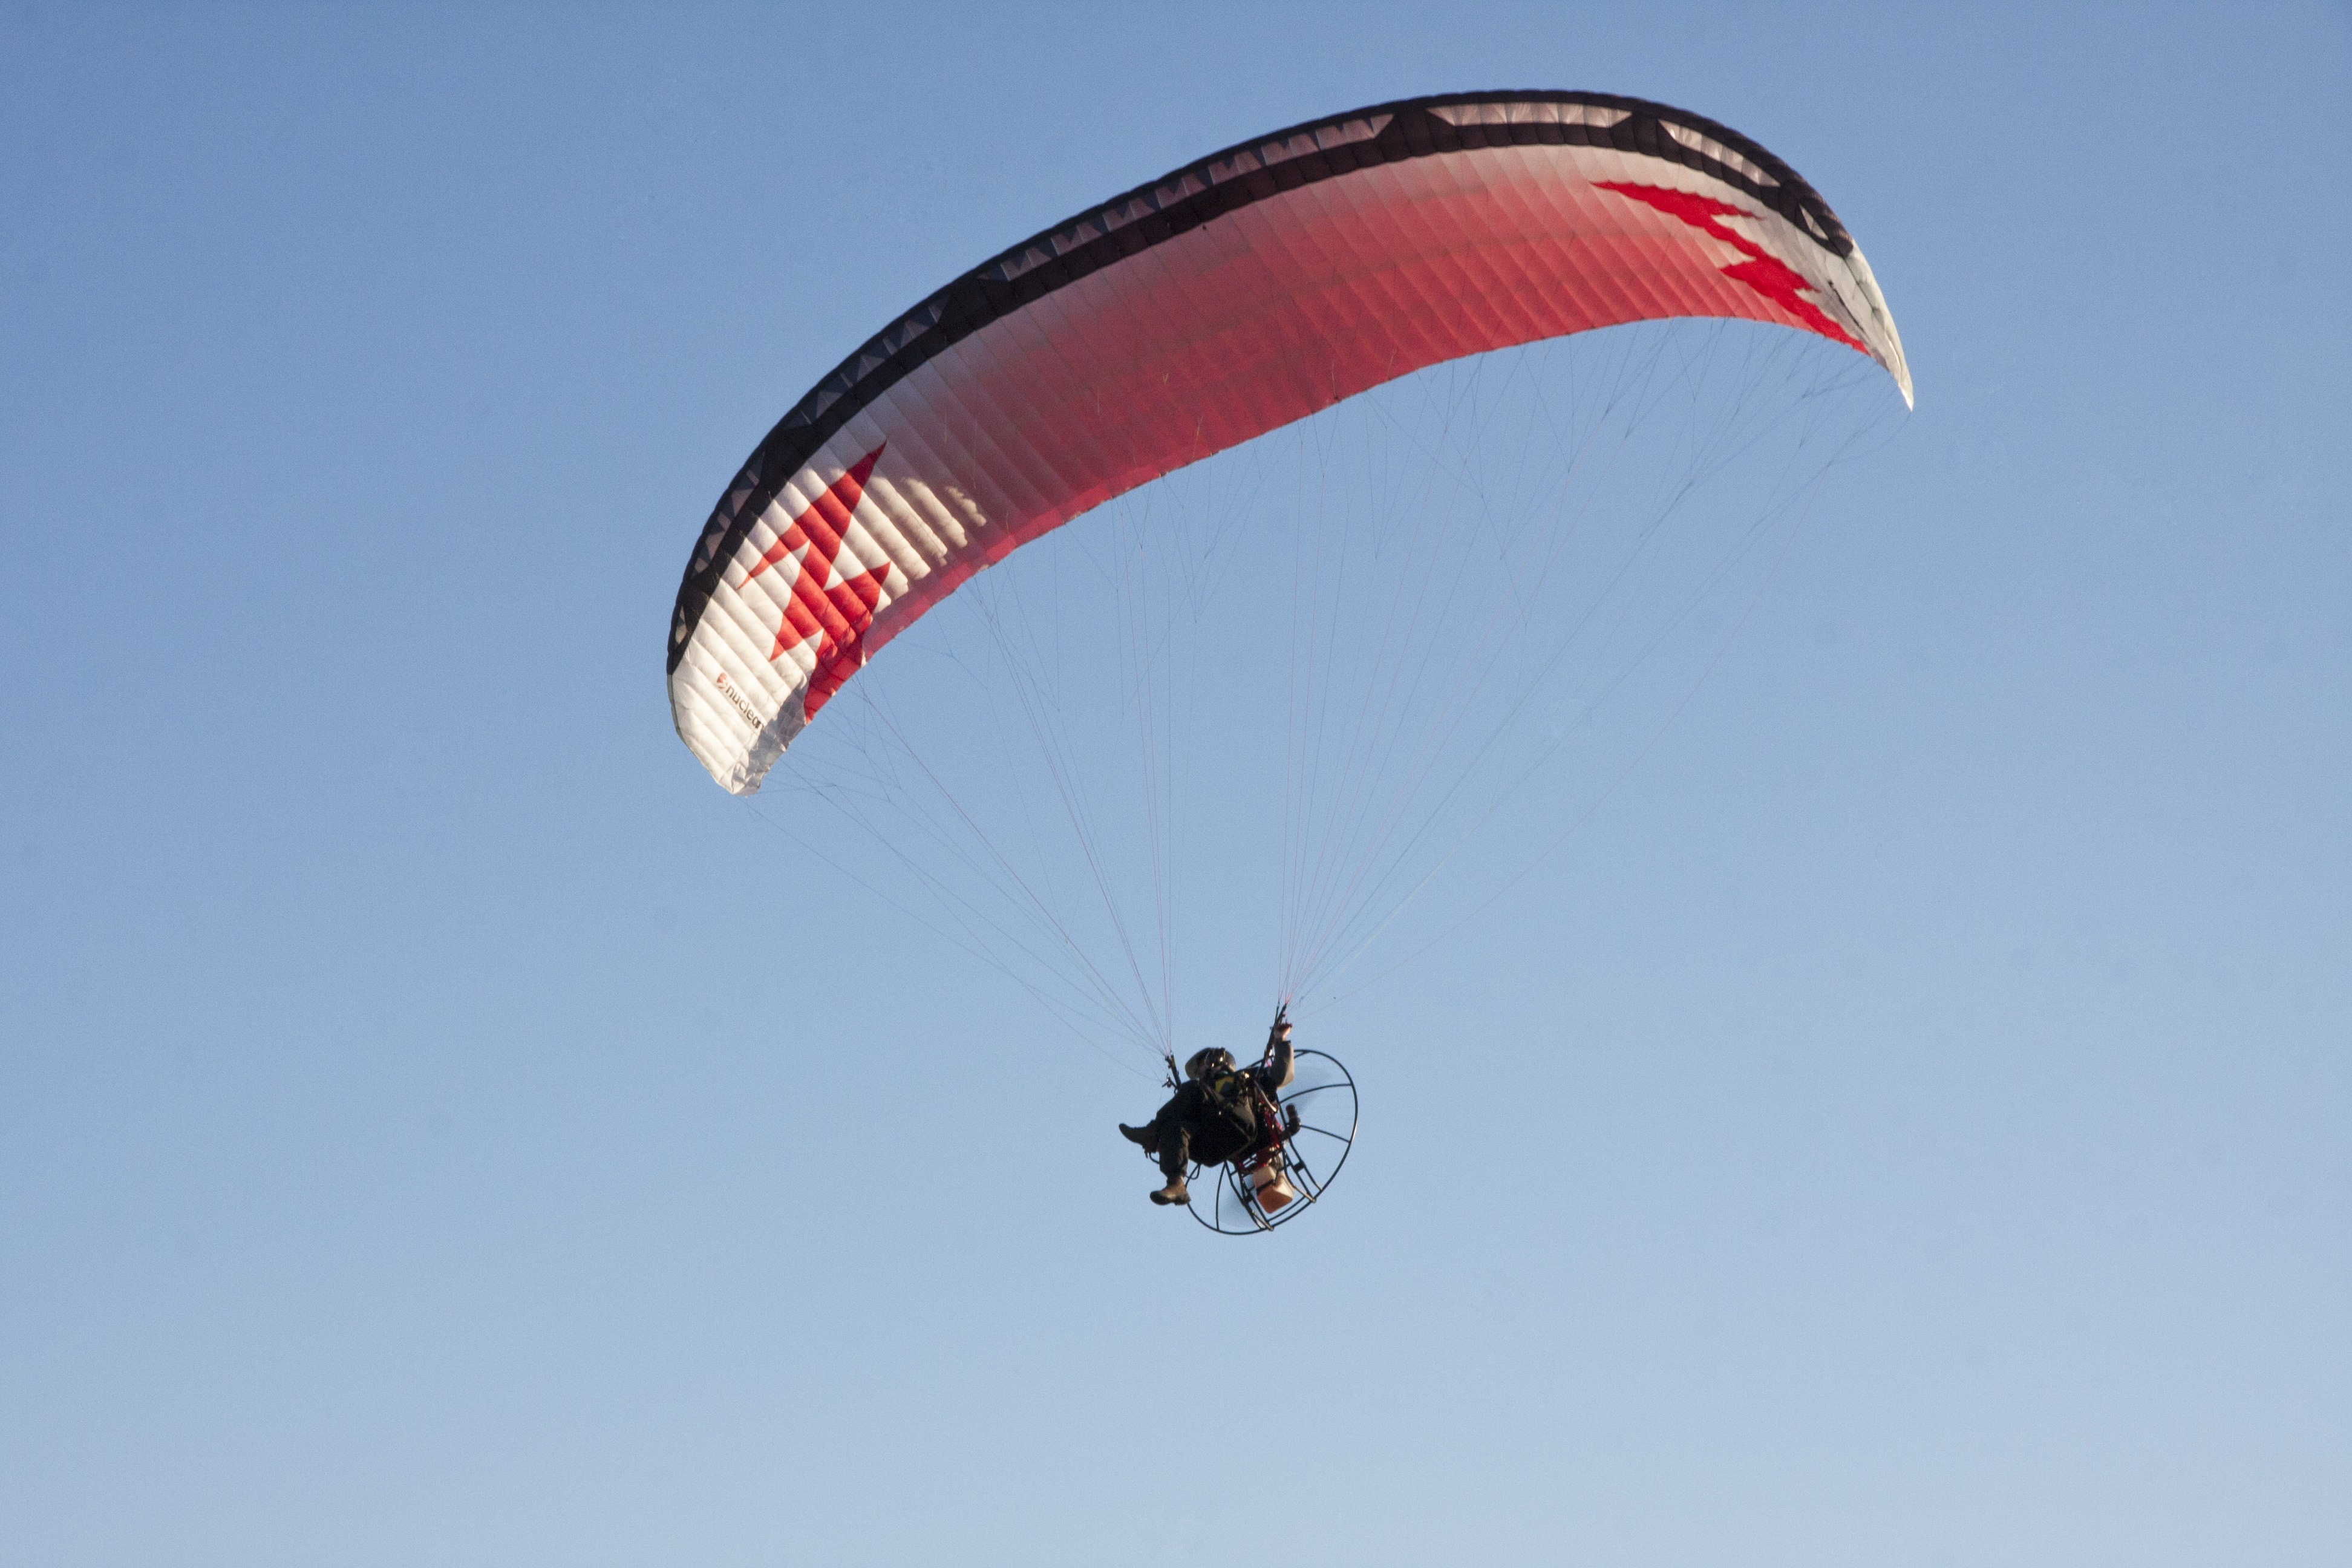
wing, sky, view, flying, extreme sport, parachute, paragliding, sports, parachuting, air sports, hang glider, windsports, from the bottom of the